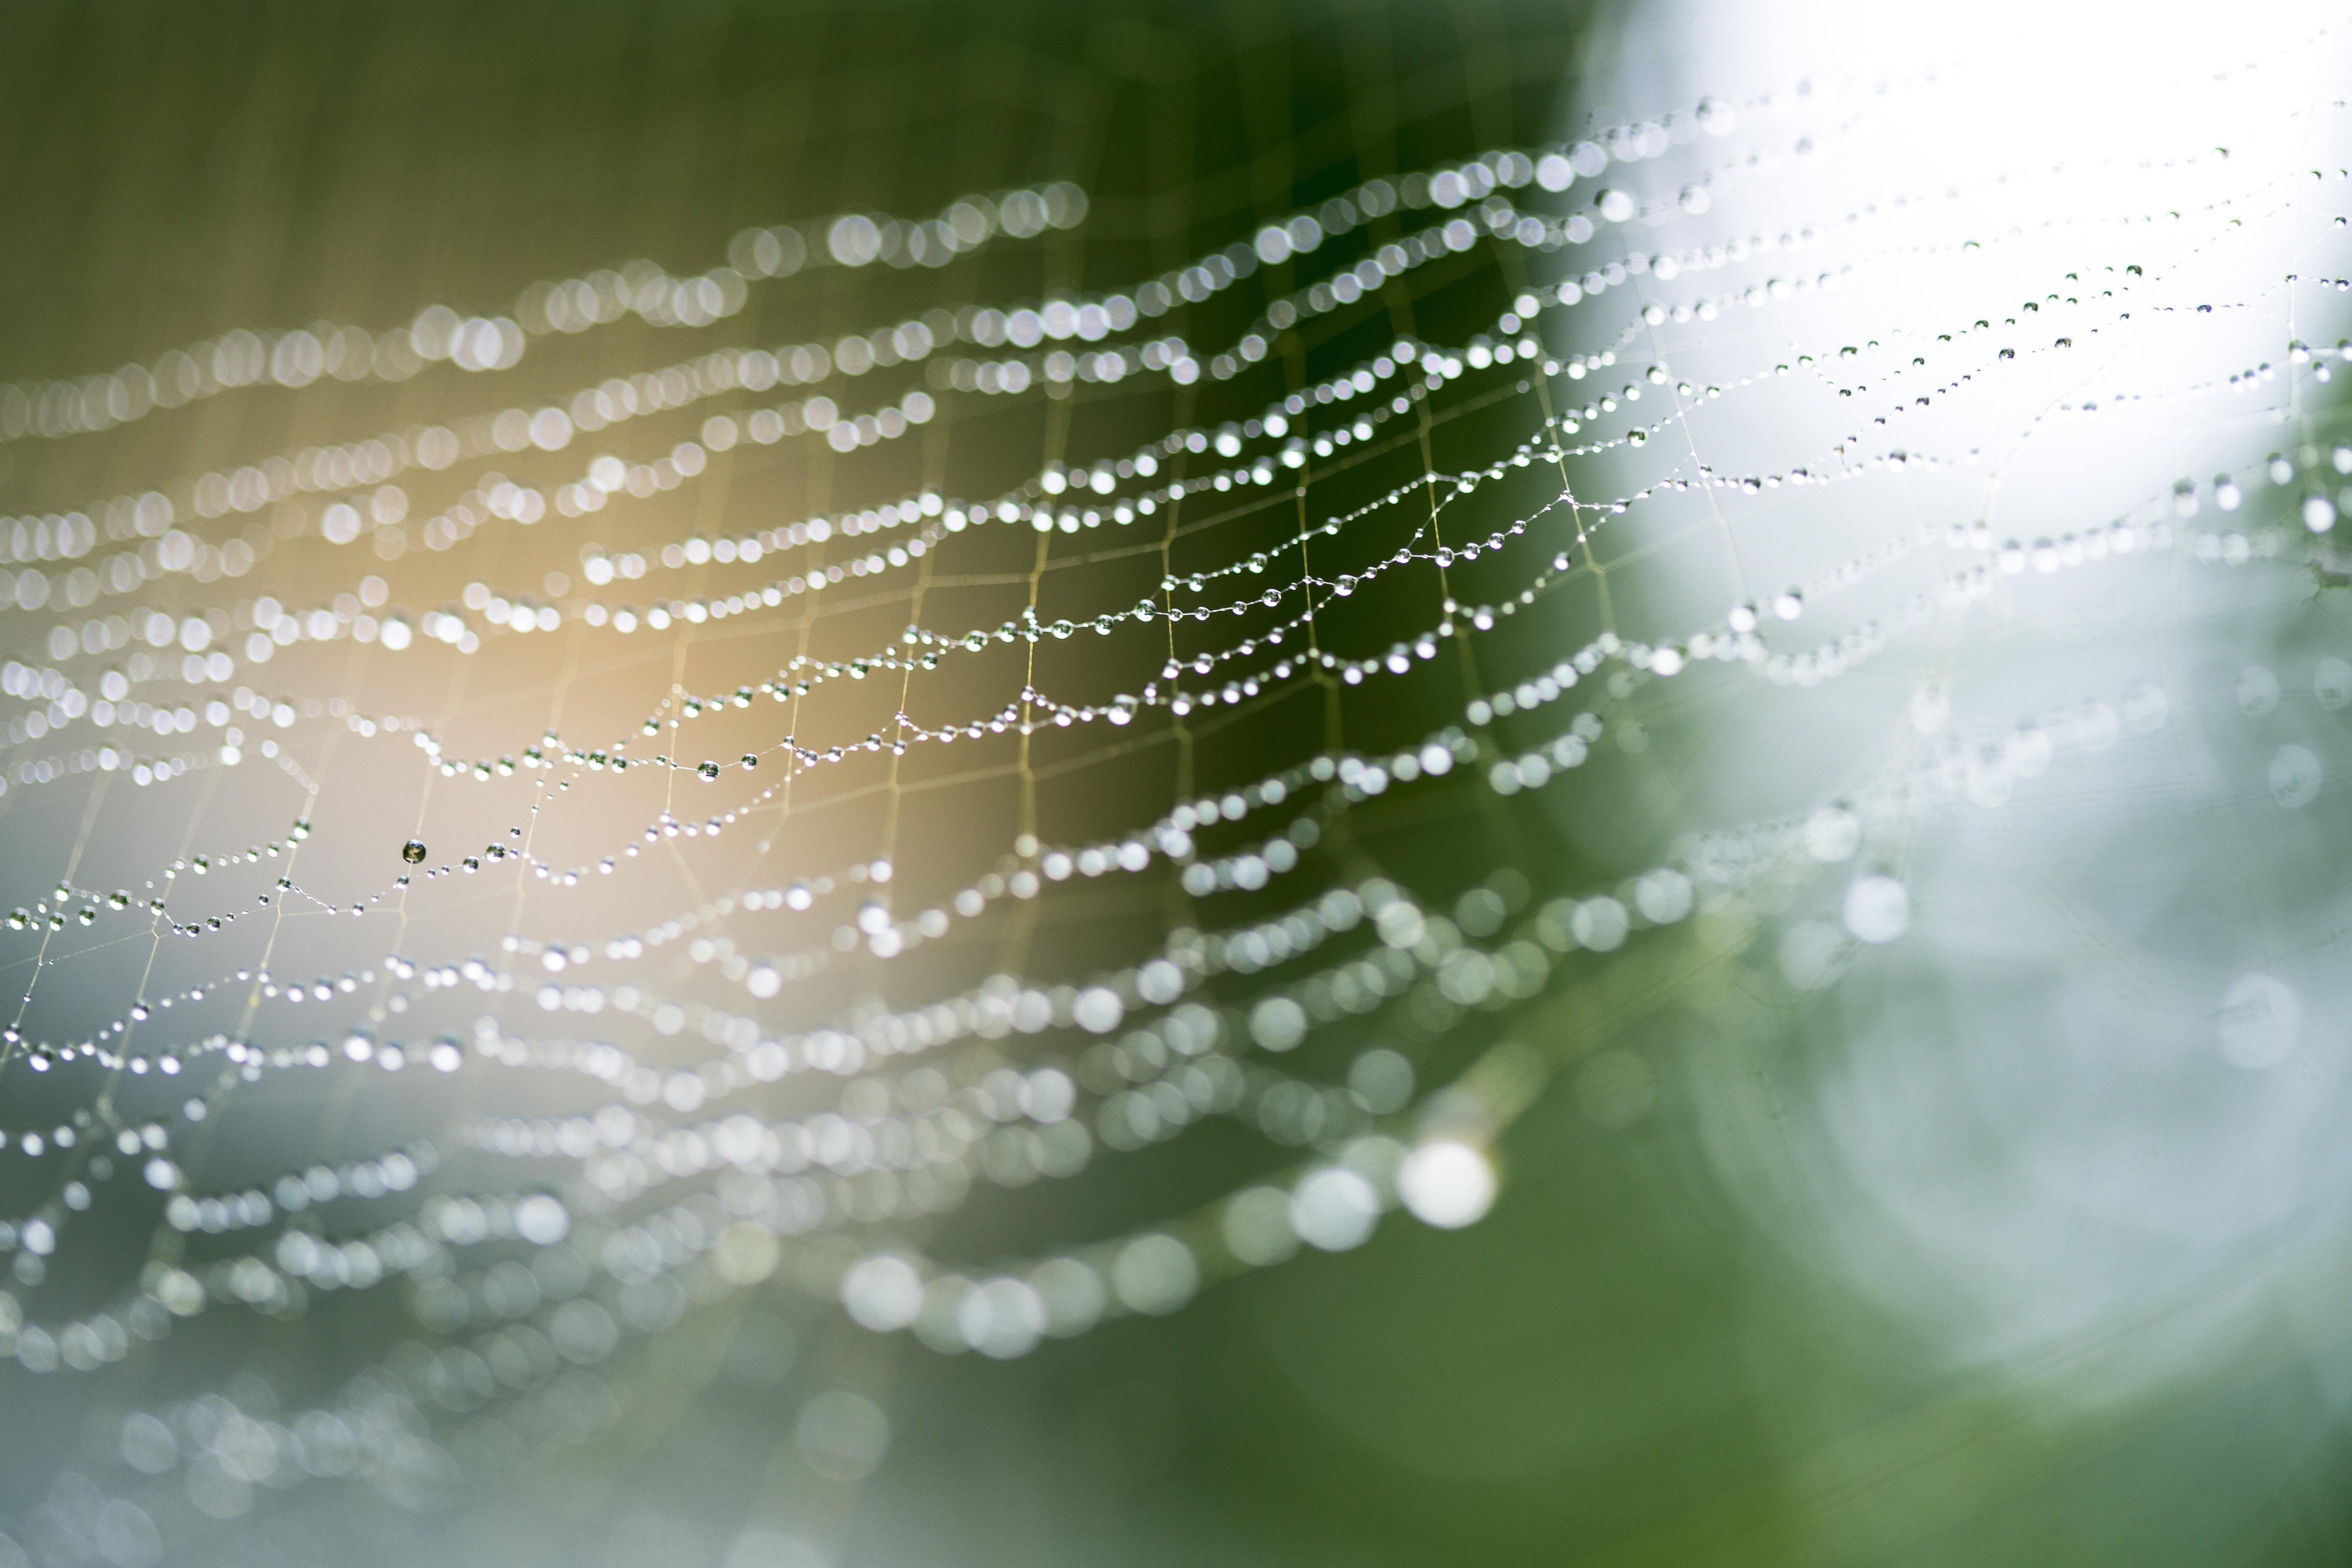
spider web, green, water, moisture, light, dew, drop, atmospheric phenomenon, leaf, morning, sunlight, macro photography, close up, sky, grass, tree, photography, plant, stock photography, natural material, wildlife, black hair, invertebrate